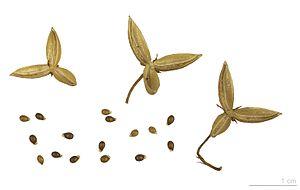
La Violette des bois ou Violette de Reichenbach est une plante herbacée de la famille des Violacées.